Ezra Pound's radio broadcasts, 1941–1945

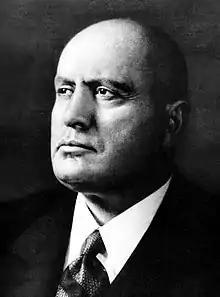
Benito Mussolini

Pound and his wife, Dorothy Shakespear, moved to Italy in 1924, where Pound supported the fascism of Benito Mussolini, prime minister of Italy from 1922 to 1943. Pound's mistress, Olga Rudge, a violinist, played privately for Mussolini in 1927. On 30 January 1933 Pound himself met Mussolini at the Palazzo Venezia in Rome. He gave Mussolini a copy of "A Draft of XXX Cantos" and, according to John Tytell, attempted to hand him a digest of his economic ideas. That he had met the prime minister made Pound feel he had become a person of influence. He began writing "The ABC of Economics" (1933) and "Jefferson and/or Mussolini" (1935), and wrote articles praising Mussolini and fascism for T. S. Eliot's literary magazine "The Criterion" in July 1933 and for the "New York World Telegram" in November. He wrote over 1,000 letters a year during the 1930s and presented his ideas about fascism and economics in hundreds of articles, as well as in his epic poem, "The Cantos".